Maine–Montenegro National Guard Partnership

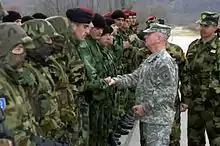
LTG Blum greets members of the Montenegrin Special Forces after their tactical capabilities demonstration at the Danilovgrad Training Center in Montenegro.

On June 3, 2006, Montenegro declared its independence from Serbia and Montenegro, which was formerly part of Yugoslavia until its collapse in 1992. The Maine-Montenegro State Partnership was established a few months later for the purpose of fostering security cooperation between the United States and Montenegro and to support the objectives of the Supreme Headquarters Allied Powers Europe. Ultimately, Montenegro sought NATO membership and saw the SPP as the best possible route to achieving that goal. ""They truly want to be part of the Euro-Atlantic community. They absolutely are desirous of being members of NATO, and they see the State Partnership Program being what they consider a fast-track for that,"" said LTG Blum, then Chief of the National Guard Bureau.